History of the Jews in Poland

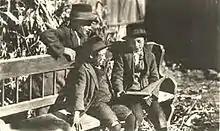
Hasidic schoolchildren in Łódź, c. 1910s, during Partitions

Official Russian policy would eventually prove to be substantially harsher to the Jews than that under independent Polish rule. The lands that had once been Poland were to remain the home of many Jews, as, in 1772, Catherine II, the "Tzarina" of Russia, instituted the Pale of Settlement, restricting Jews to the western parts of the empire, which would eventually include much of Poland, although it excluded some areas in which Jews had previously lived. By the late 19th century, over four million Jews would live in the Pale.